Carrie Chapman Catt

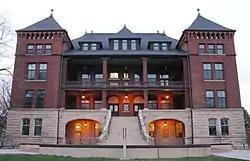
Carrie Chapman Catt Hall at Iowa State University from the south

Catt was also a leader of the international women's suffrage movement. She helped to found the International Woman Suffrage Alliance (IWSA) in 1902, which eventually incorporated sympathetic associations in 32 nations. She served as its president from 1904 until 1923. After George Catt's death in 1905, Catt spent much of the following eight years as IWSA president promoting equal-suffrage rights worldwide. After she retired from NAWSA, she continued to help women around the world to gain the right to vote. The IWSA remains in existence today, now as the International Alliance of Women, with 31 full members and 24 associate members.